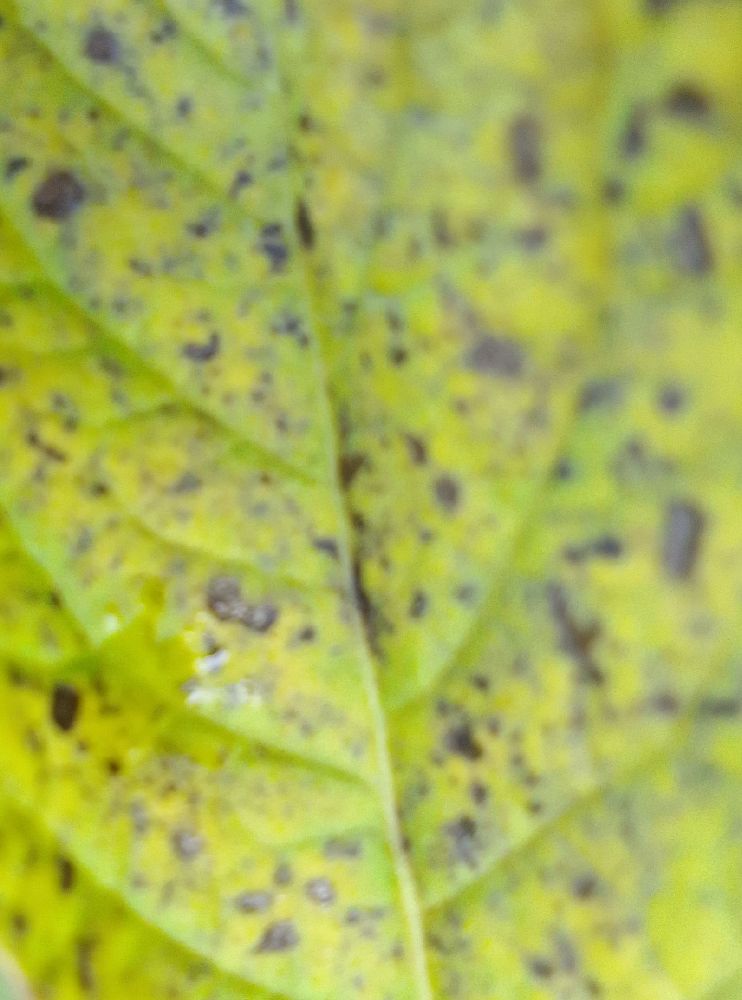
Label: Early blight